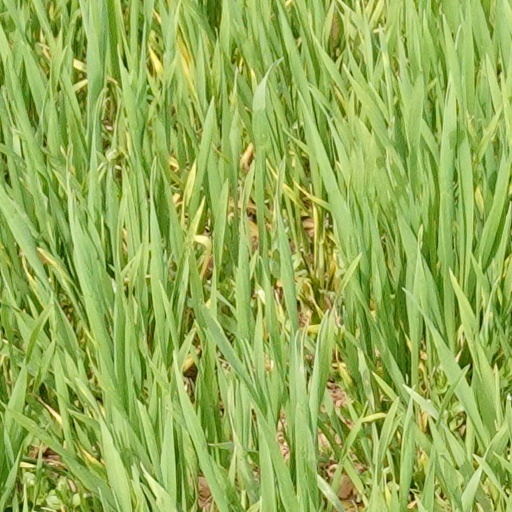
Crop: wheat